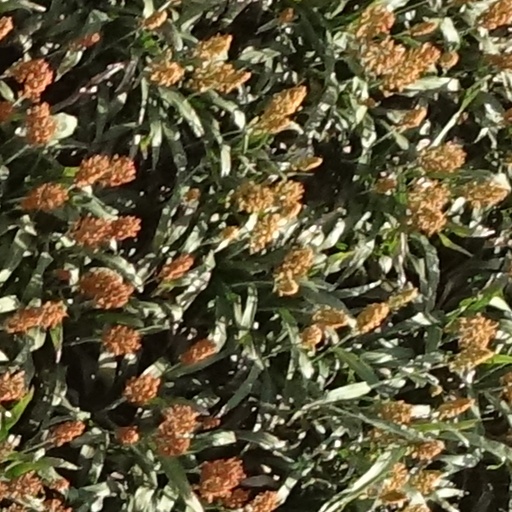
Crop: sorghum